Community and Family Services International

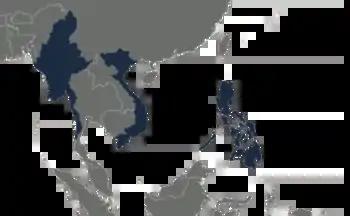
CFSI countries of operation in 2014

Established on 1 June 1981, CFSI started as the Community Mental Health Services, originally helping the Vietnamese refugees in Bataan. It has since worked closely with the international community as well as national and local actors responsible for uprooted persons in the Philippines, Hong Kong, Indonesia, Malaysia, Thailand, Vietnam, Cambodia, Myanmar (Burma), Timor-Leste (East Timor), New Zealand, and Papua New Guinea.